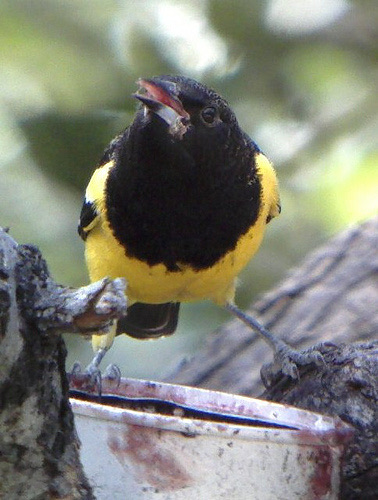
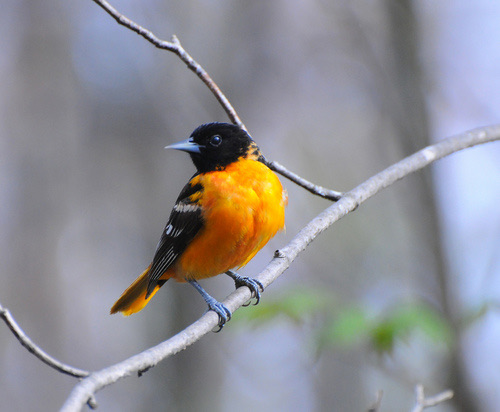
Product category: misc
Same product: yes